United Kingdom constitutional law

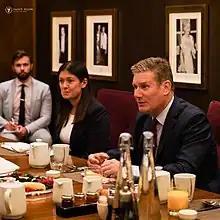
The task of the official opposition, currently led by Keir Starmer of the Labour Party, is to hold the government and the Prime Minister to account in and out of Parliament.

While principles may the basis of the British constitution, the institutions of the state perform its functions in practice. First, Parliament is the sovereign entity. Its two chambers legislate. In the House of Commons each Member of Parliament is elected by a simple majority in a democratic vote, although outcomes do not always accurately match people's preferences overall. Historically, most elections occurred each four years, but this was fixed at five years in 2011. Election spending is tightly controlled, foreign interference is prohibited, and donations and lobbying are limited in whatever form. The House of Lords reviews and votes upon legislative proposals by the Commons. It can delay legislation by one year, and cannot delay at all if the proposed Act concerns money. Most Lords are appointed by the Prime Minister, through the King, on the advice of a Commission which, by convention, offers some balance between political parties. Ninety-two hereditary peers remain. To become law, each Act of Parliament must be read by both houses three times, and given royal assent by the monarch. The monarch cannot veto legislation, by convention, since 1708. Second, the judiciary interprets the law. It can not strike down an Act of Parliament, but the judiciary ensures that any law which may violate fundamental rights has to be clearly expressed, to force politicians to openly confront what they are doing and "accept the political cost". Under the Constitutional Reform Act 2005, the judiciary is appointed by the Judicial Appointments Commission with cross-party and judicial recommendations, to protect judicial independence. Third, the executive branch of government is led by the prime minister who must be able to command a majority in the House of Commons. The Cabinet of Ministers is appointed by the Prime Minister to lead the main departments of state, such as the Treasury, the Foreign Office, the Department of Health and the Department of Education. Officially the "head of state" is the monarch, but all prerogative power is exercised by the Prime Minister, subject to judicial review. Fourth, as the UK matured as a modern democracy, an extensive system of civil servants, and public service institutions developed to deliver UK residents economic, social and legal rights. All public bodies, and private bodies that perform public functions, are bound by the rule of law.